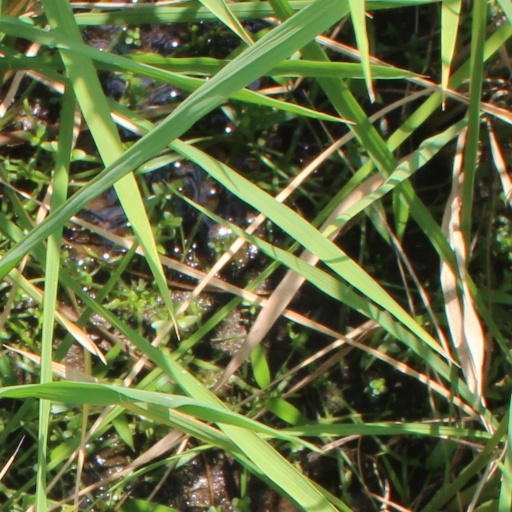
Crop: rice